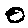
Label: 0